Hassan Rouhani plagiarism allegations

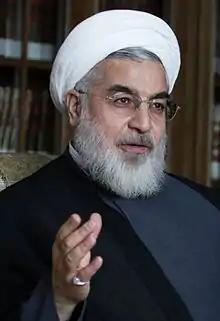
Hassan Rouhani, (the then) President of Iran.

Allegations regarding Hassan Rouhani's plagiarism were first raised in 2013 when it was claimed that he had probably "lifted" sentences from a book by Afghan author, Mohammad Hashim Kamali. Glasgow Caledonian University, Rouhani's graduation school, argued that the sentences were both cited properly. The issue was raised again amid 2017 Iranian presidential election when a student campaign claimed that they had for the first time investigated Rouhani's whole thesis using plagiarism detection tool iThenticate and that chapters one through four of Rouhani's thesis had been plagiarized at least 39%, 43%, 40% and 82%, respectively. Ayatollah Ali Akbar Kalantari, a member of Assembly of Experts, Shiraz University faculty member and one of the alleged victims, said that "major segments" of Chapter 4 of Rouhani's thesis had been translated from his book without being referenced.